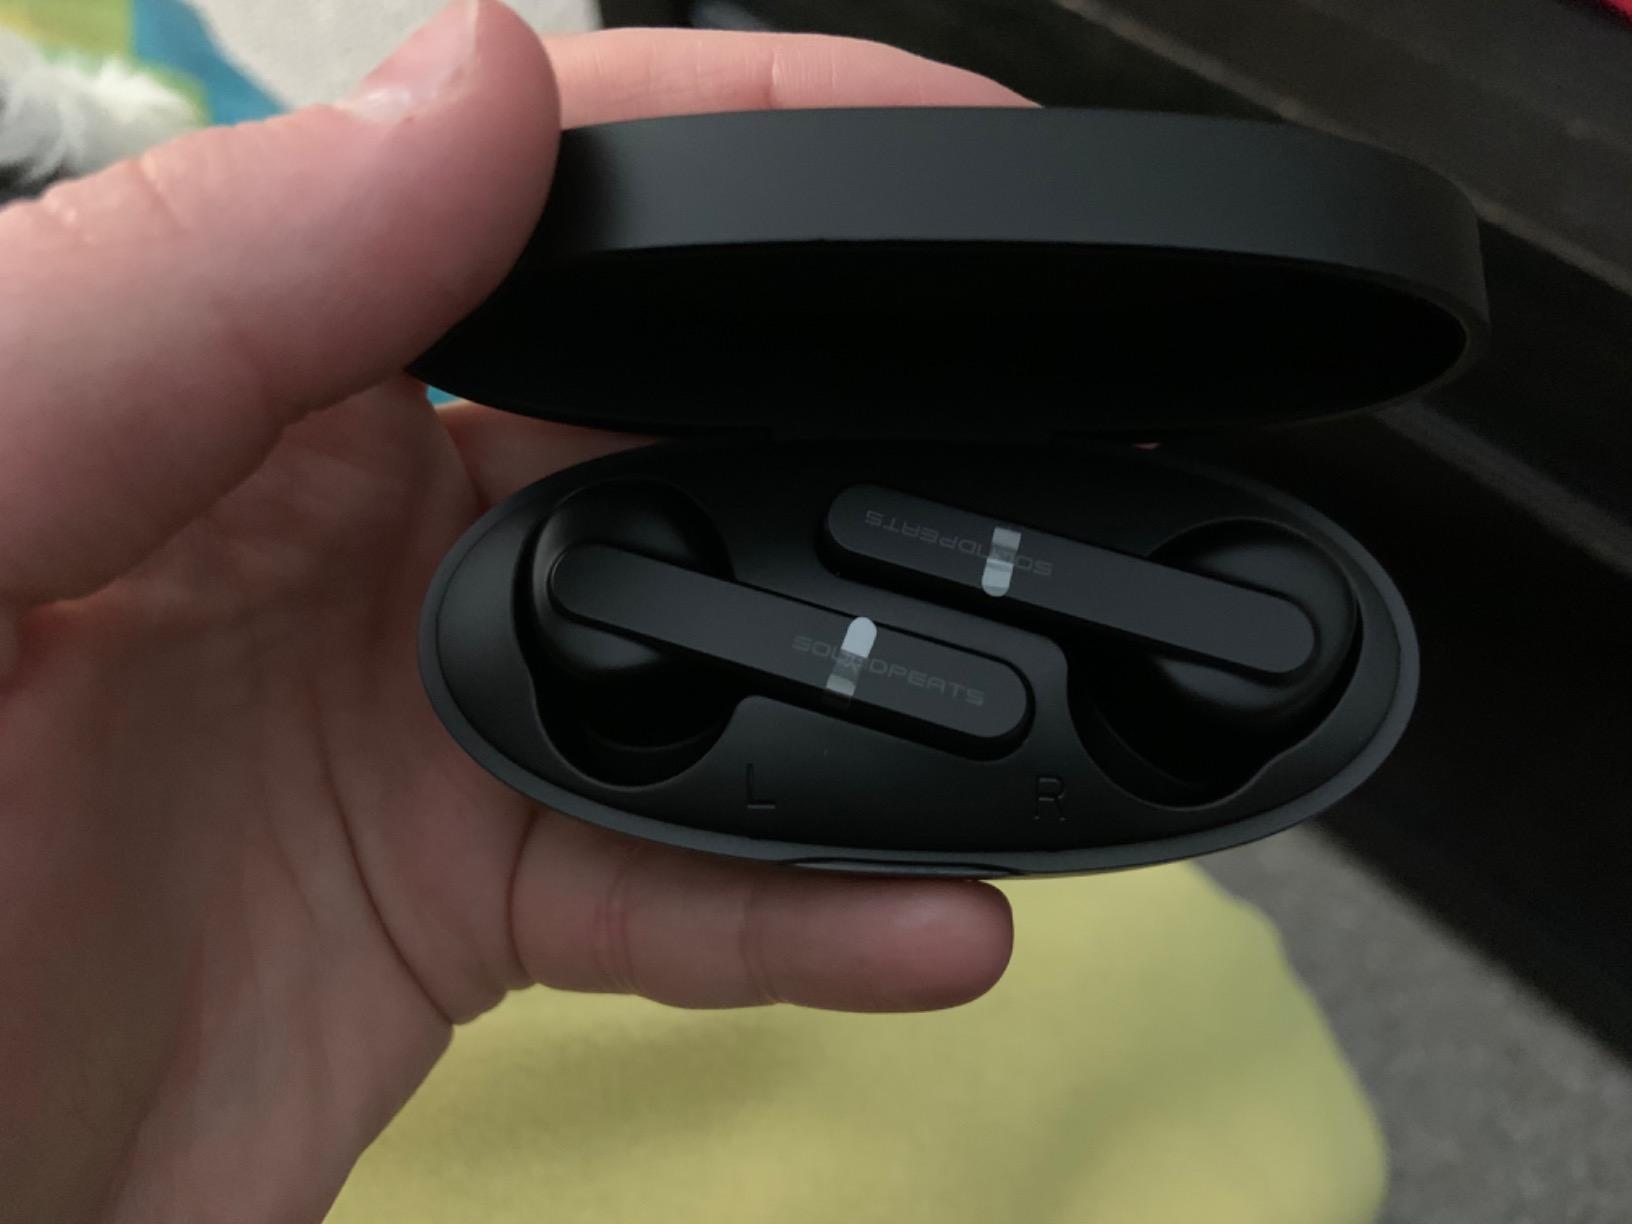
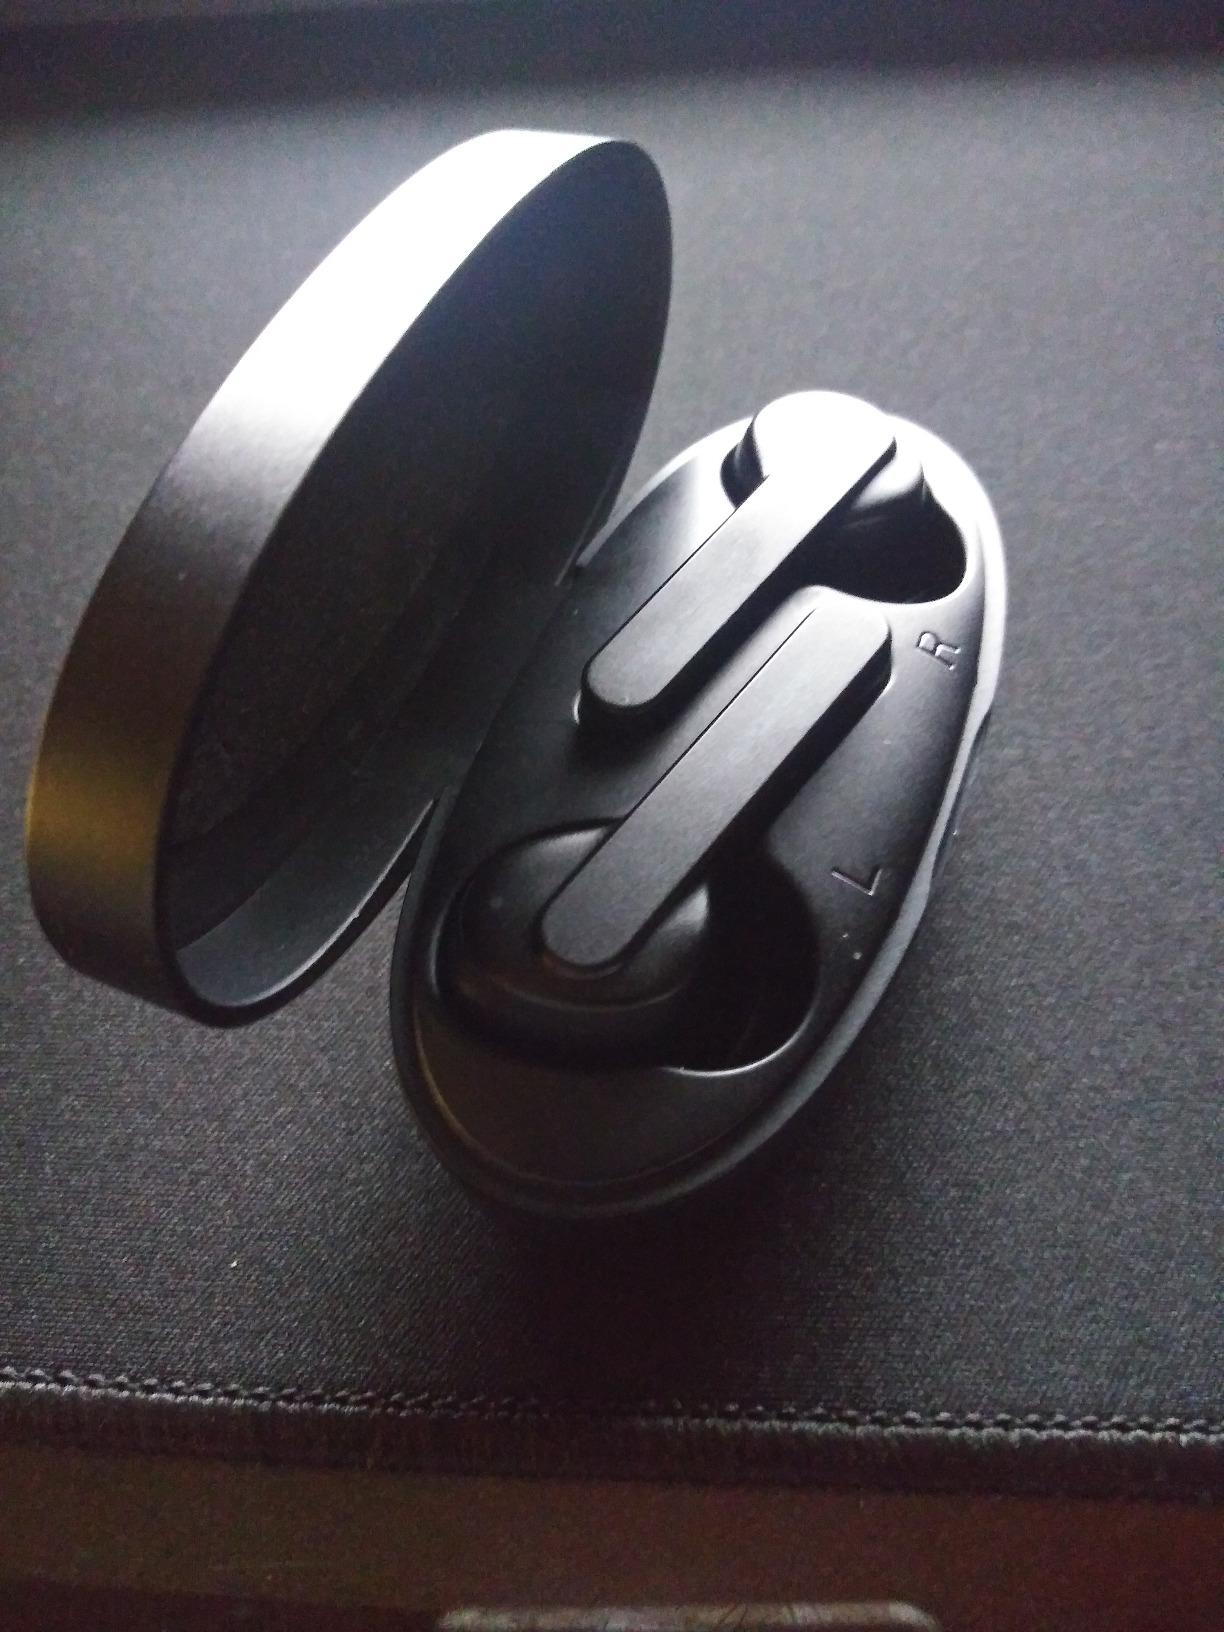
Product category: earbuds
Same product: yes